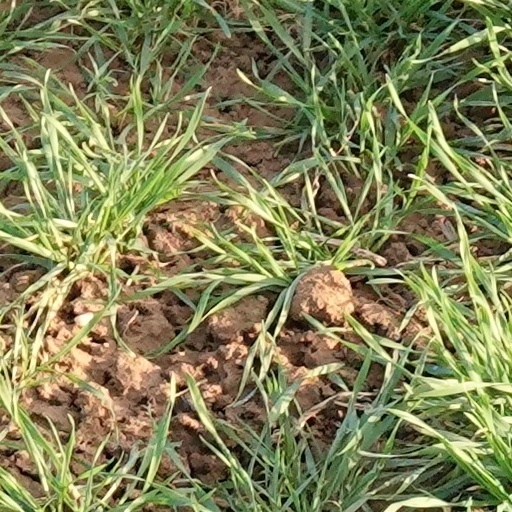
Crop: wheat